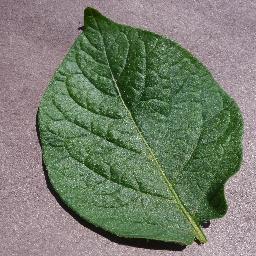
Label: Potato___healthy